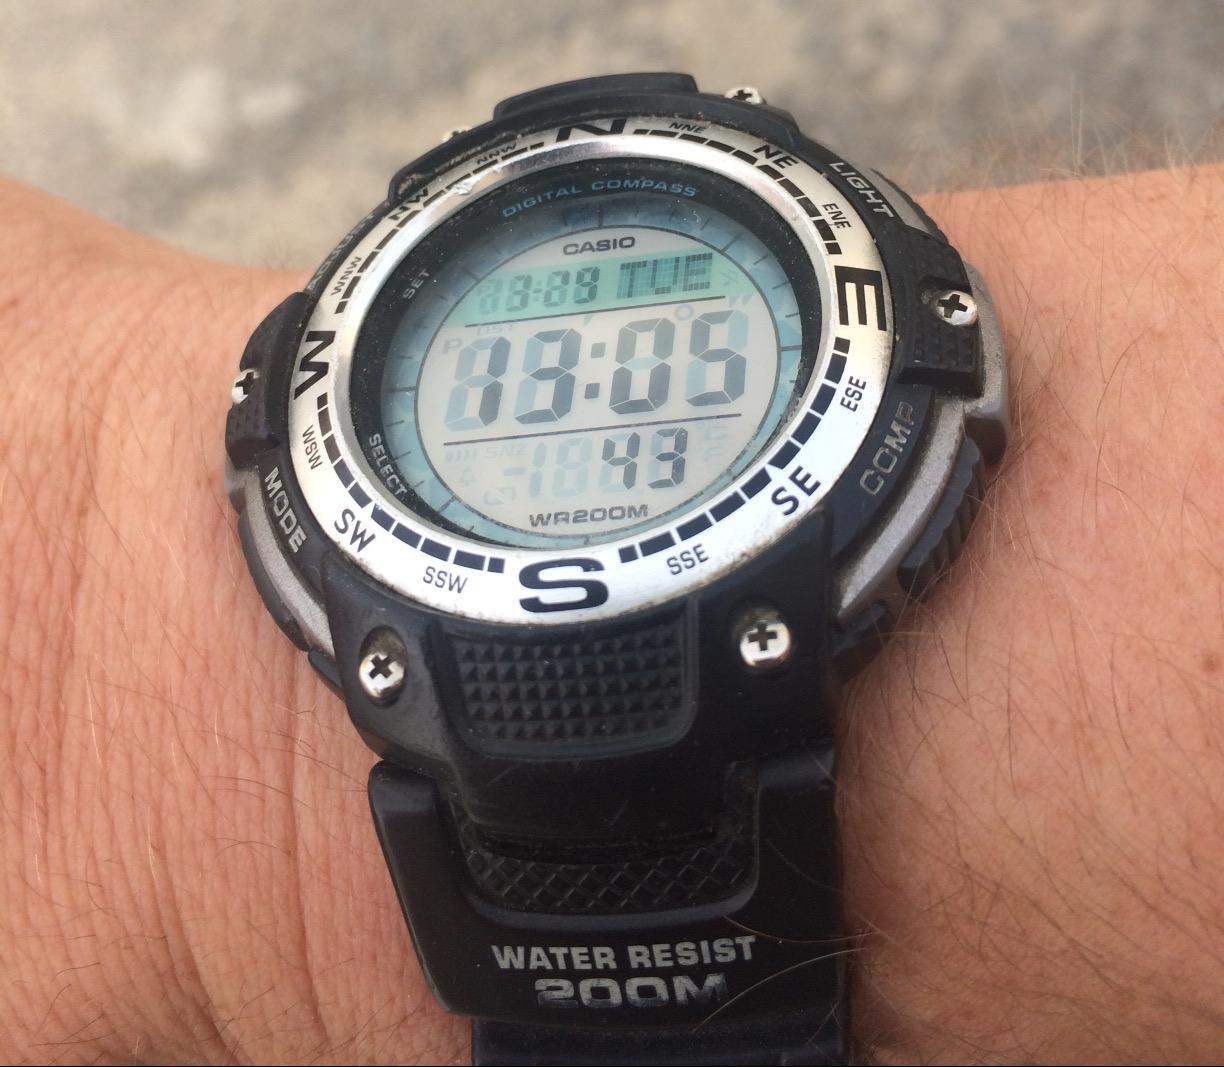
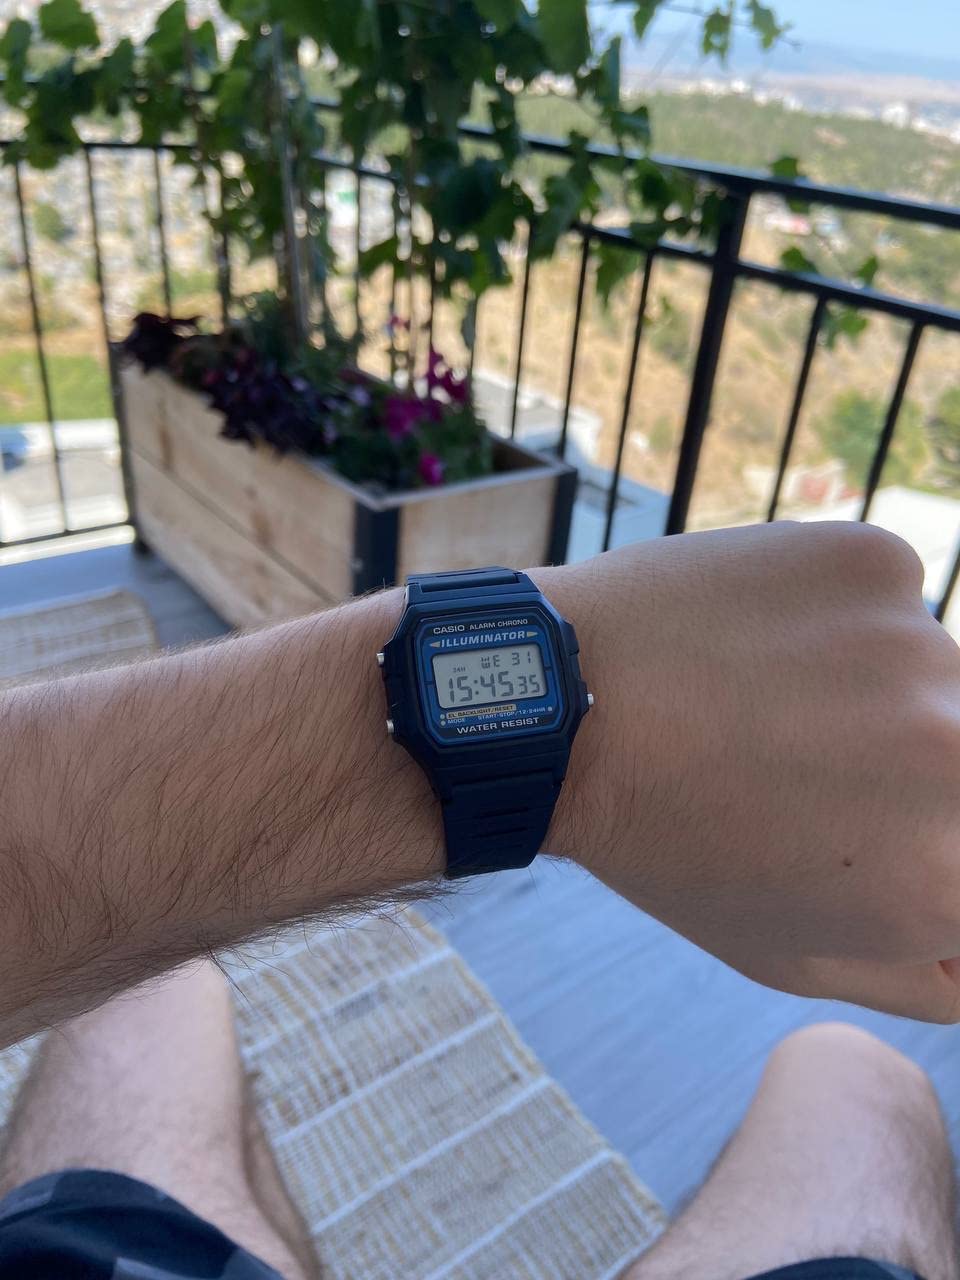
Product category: accessories_watch
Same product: no